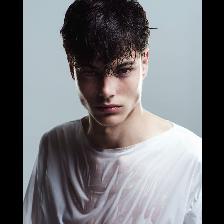
Label: Human